Xubuntu

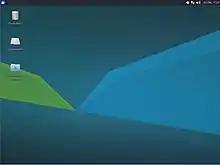
Xubuntu 17.10 "Artful Aardvark"

This release included only minor changes including the GNOME Font Viewer included by default and that the client side decorations consume less space within the Greybird GTK+ theme.